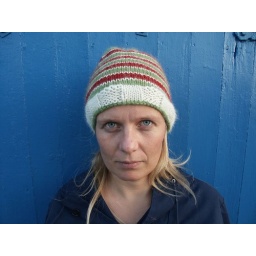
Tone in front of a blue wall 2